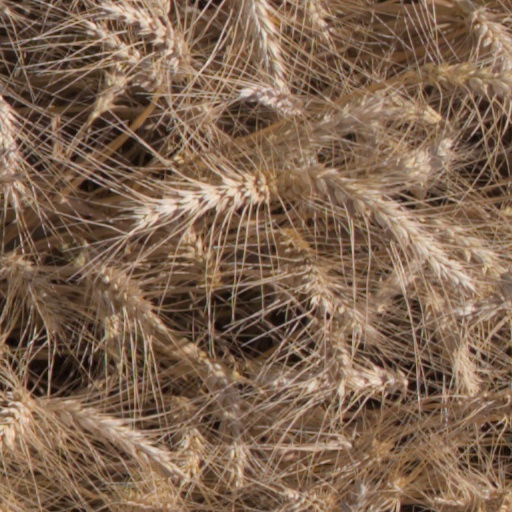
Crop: wheat